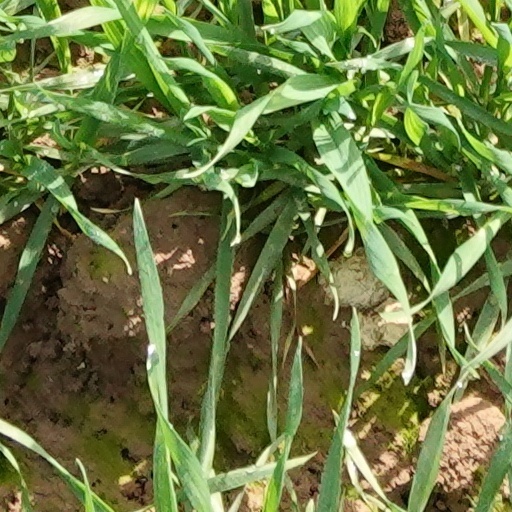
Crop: wheat